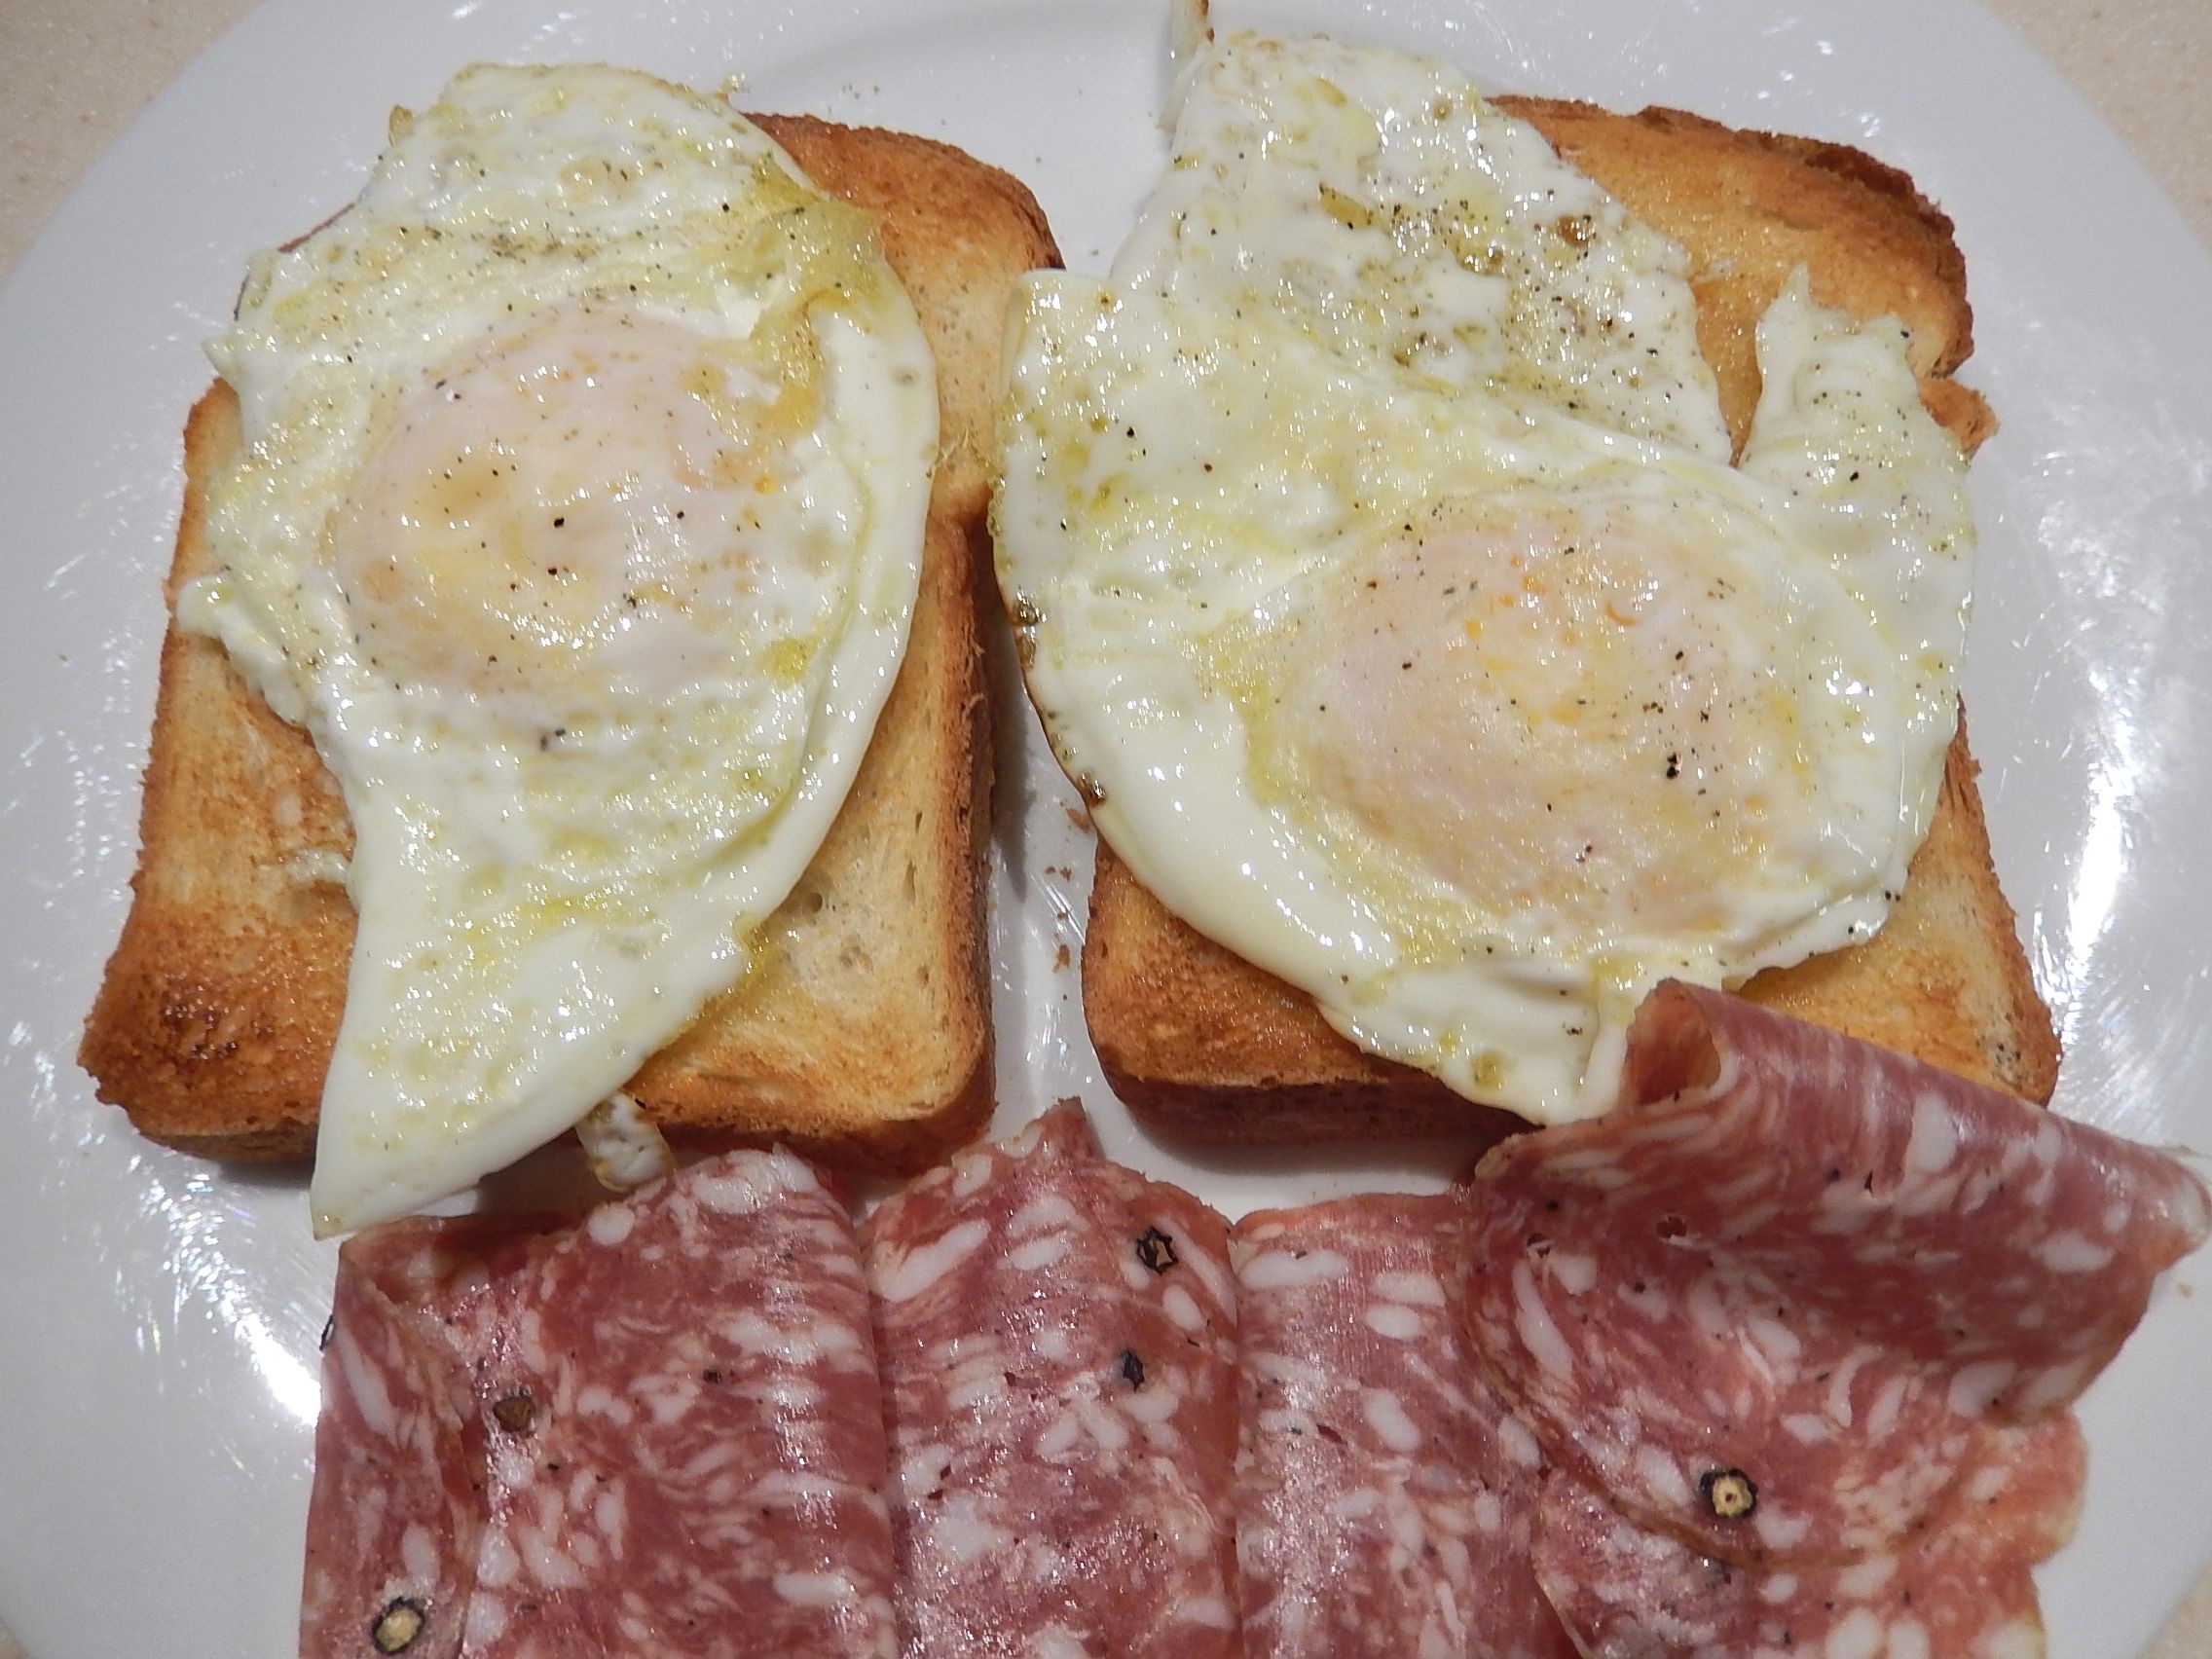
dish, meal, food, breakfast, meat, cuisine, salami, toast, fried eggs, animal source foods, kassler, peppered